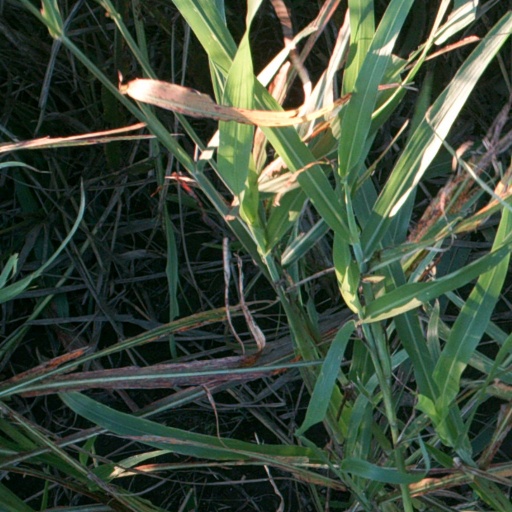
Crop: sorghum